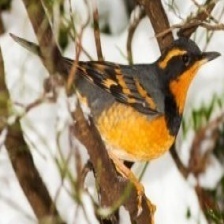
Species: VARIED THRUSH
Scientific name: IXOREUS NAEVIUS